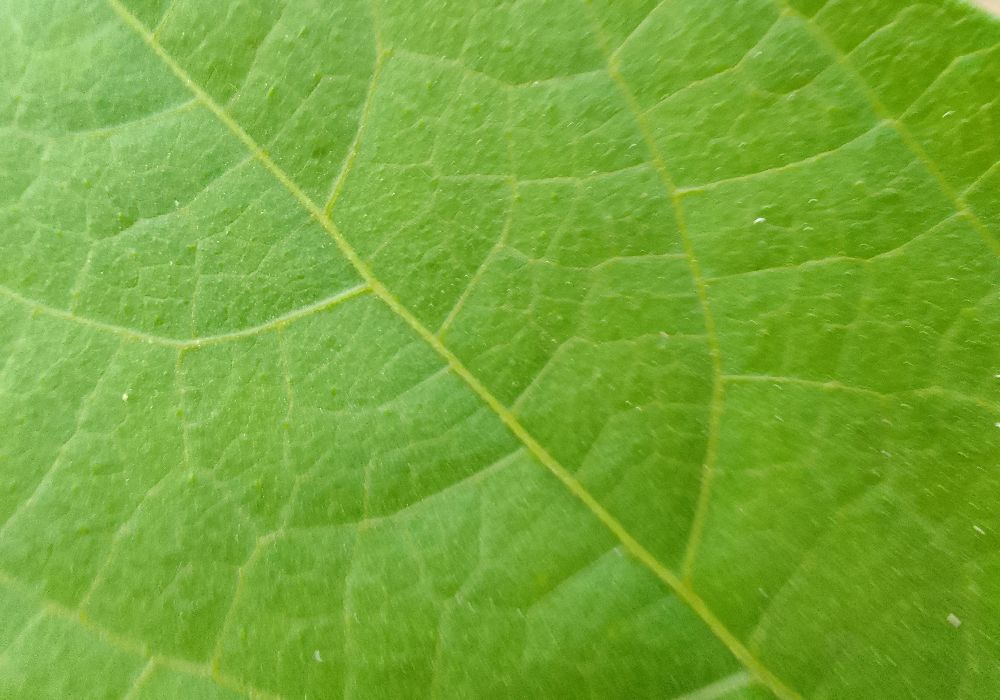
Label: healthy